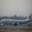
Label: airplane